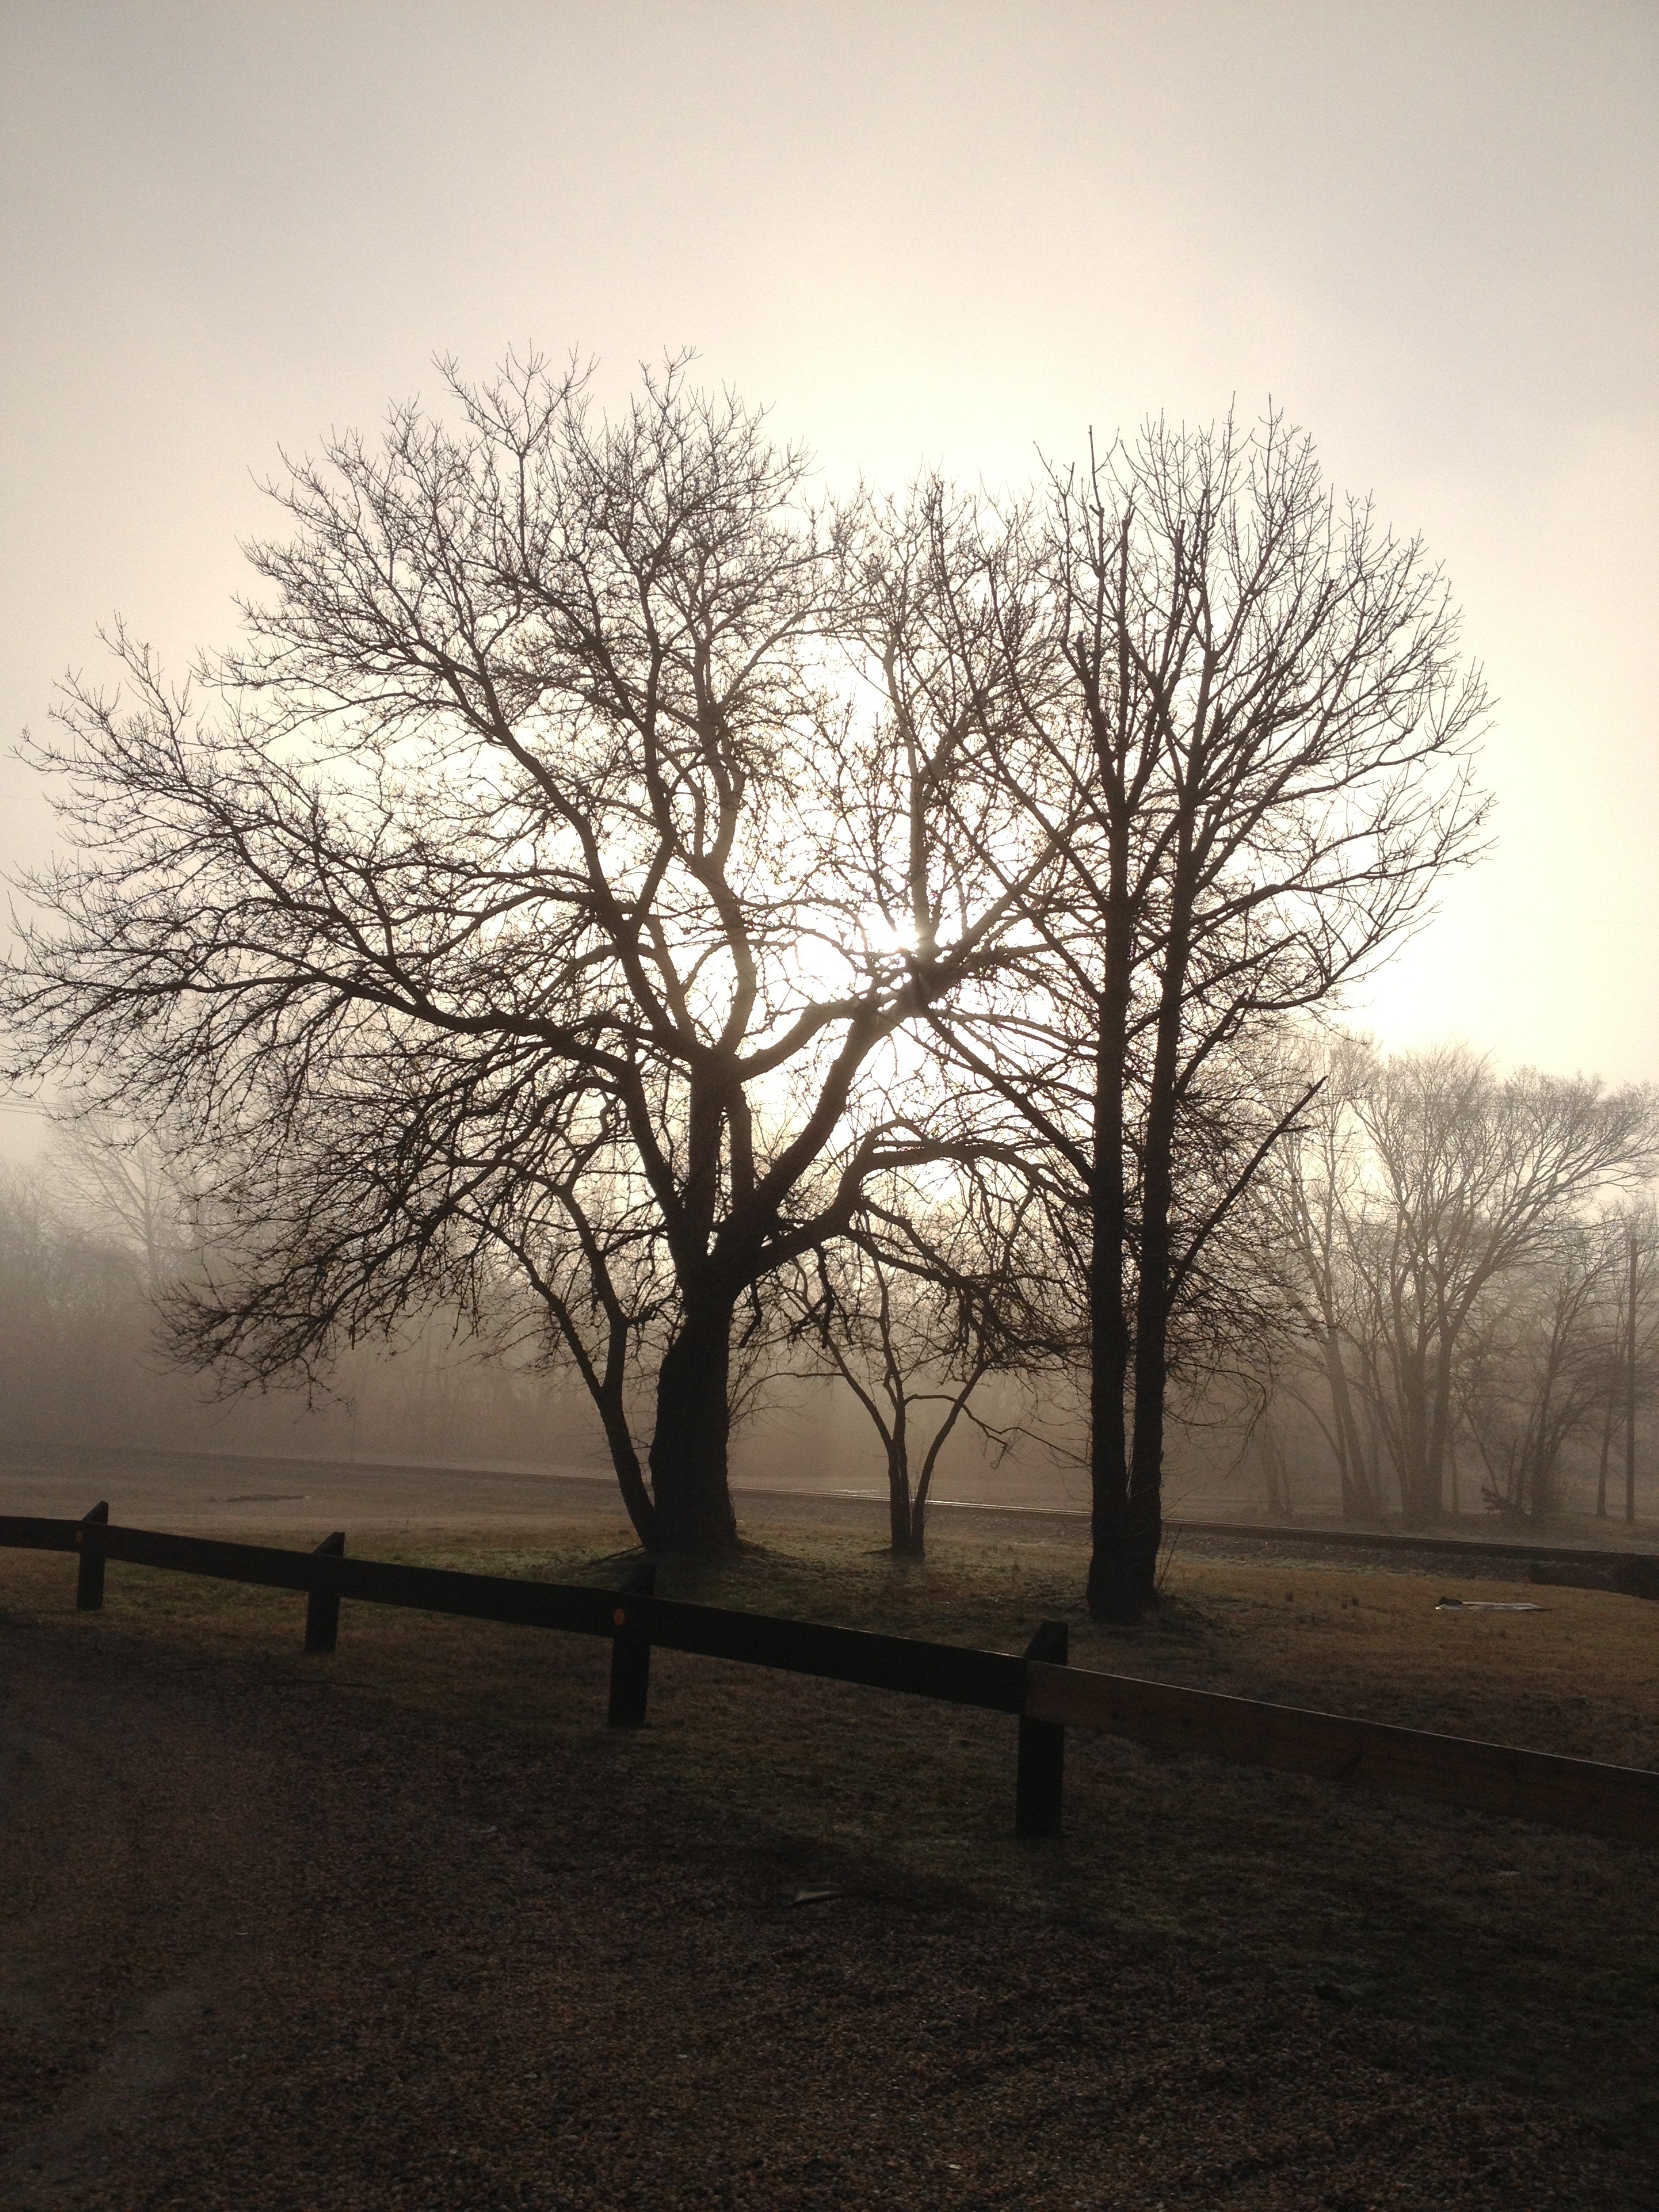
landscape, tree, nature, grass, branch, winter, light, cloud, plant, sky, sun, fog, sunrise, sunset, mist, sunlight, morning, leaf, flower, trunk, dawn, foggy, dusk, environment, evening, autumn, weather, darkness, agriculture, season, trees, leaves, outdoors, branches, misty, organic, atmospheric phenomenon, woody plant